Grenville Kleiser

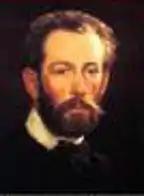
A Portrait of Grenville Kleiser

Grenville Kleiser (1868– 1953) was a North American author. He was the author of a long list of inspirational books and guides to oratorical success and personal development. Kleiser also worked as an instructor in Public Speaking at Yale Divinity School, Yale University.